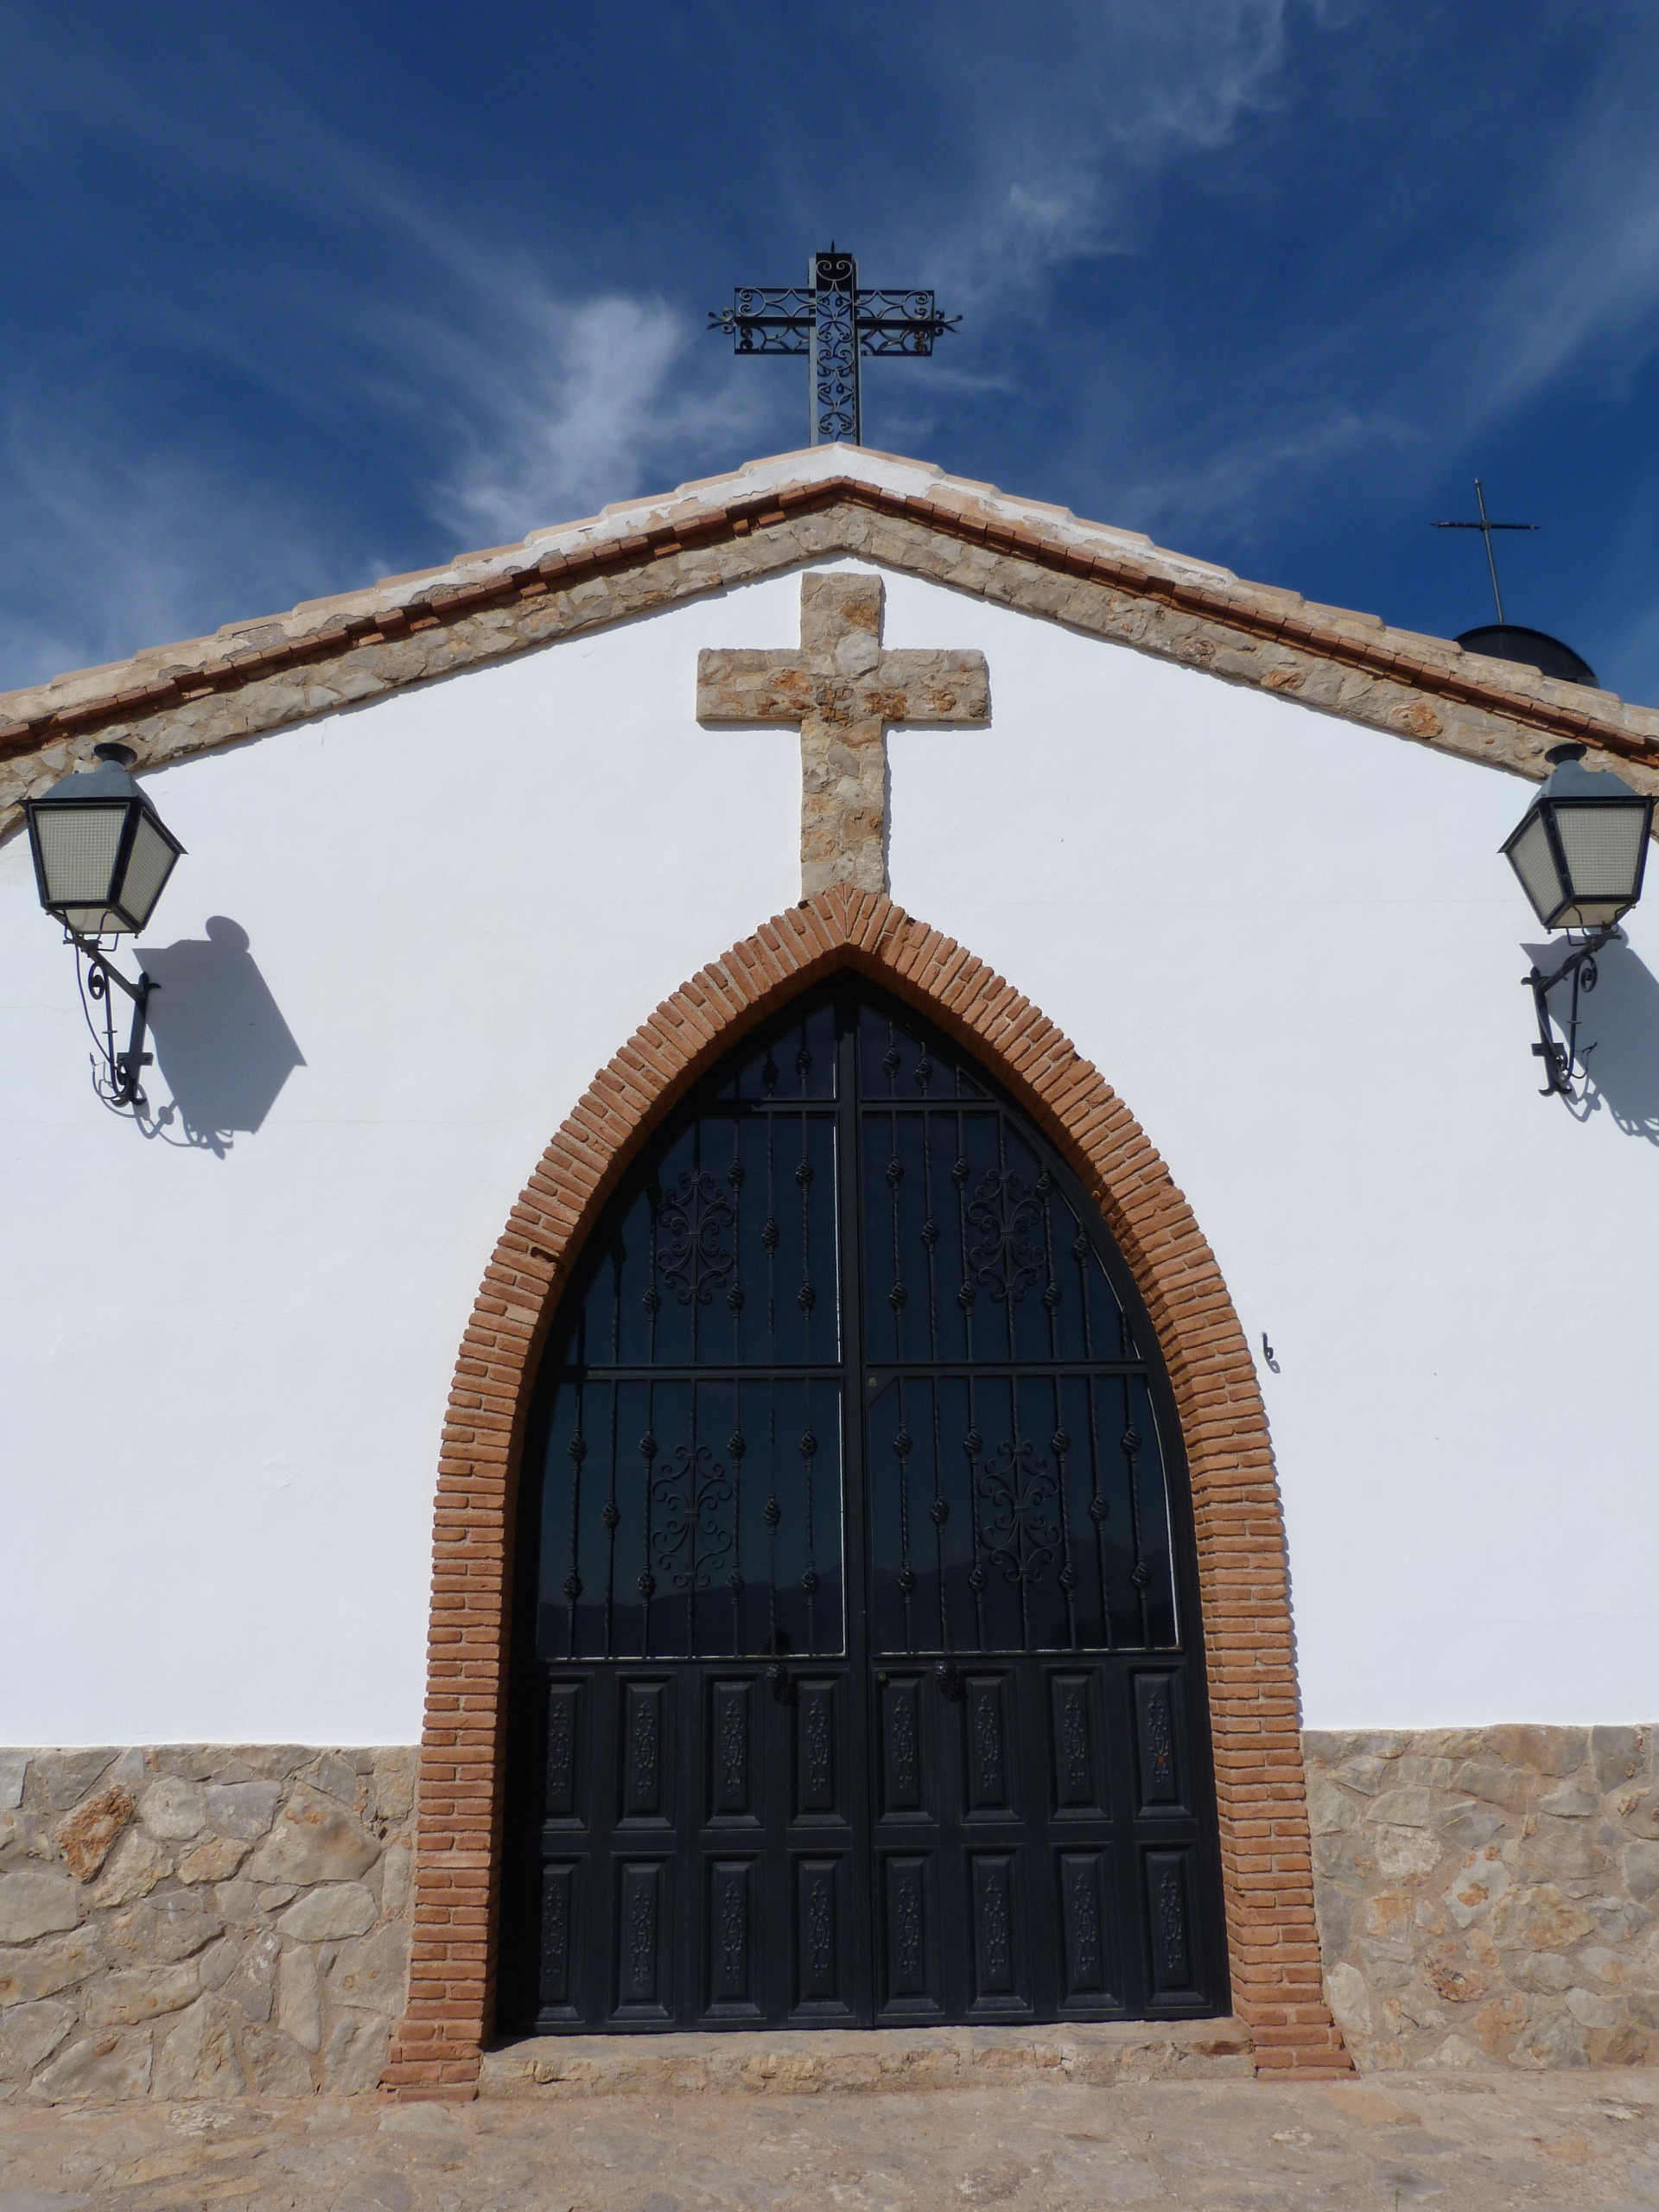
architecture, house, building, bell, arch, tower, landmark, blue, church, chapel, place of worship, church bell, bell tower, steeple, hermitage, cult